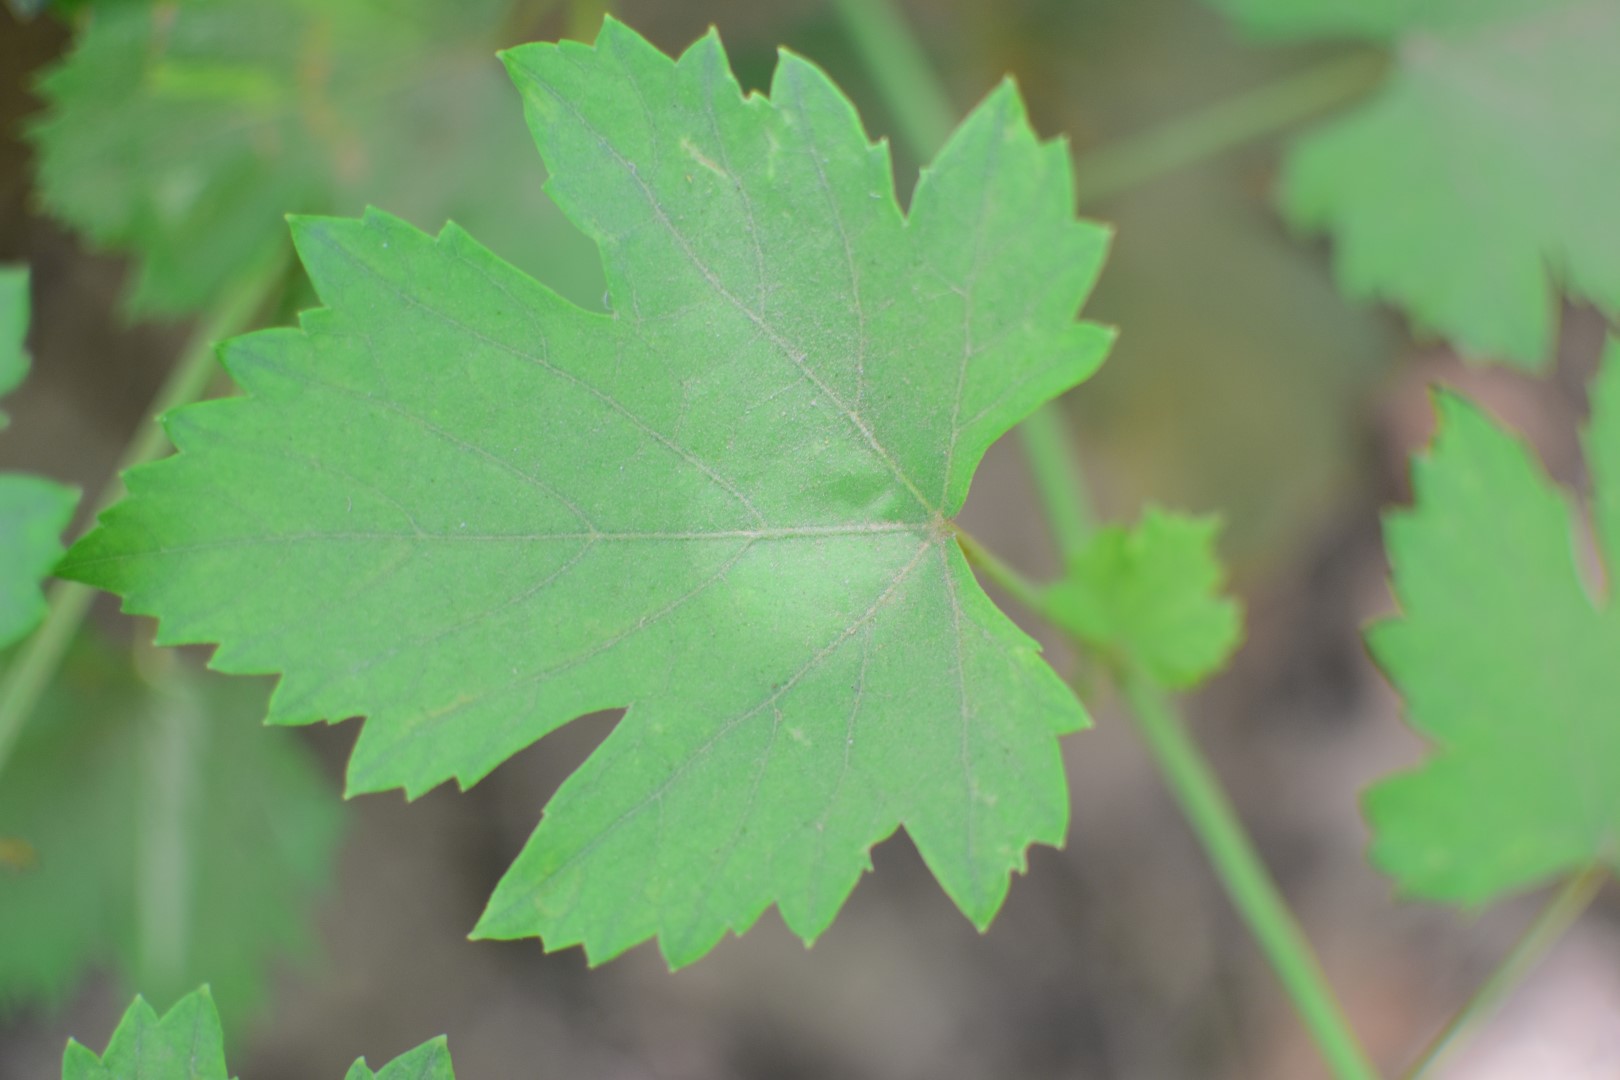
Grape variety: Halawani